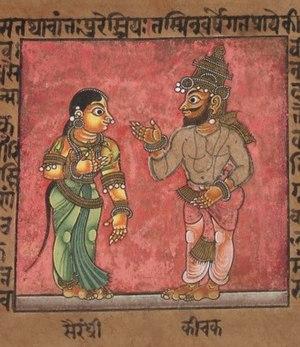
Kichaka cherchant à séduire Draupadi déguisée en Sairandhri (manuscrit indien du Karnakata, vers 1670)
Kichaka, nom sanskrit transcrit कीचक en devanagari et Kīcaka en IAST, parfois également transcrit Kîtchaka ou Kîchaka, désigne un personnage secondaire apparaissant dans le Livre de Virata, le quatrième chant du Mahabharata attribué à Vyasa.